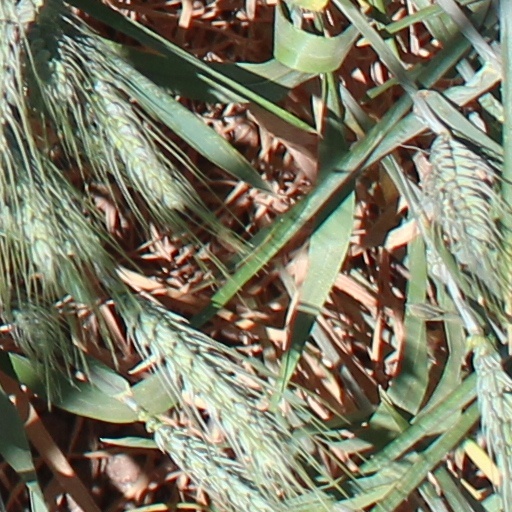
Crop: wheat